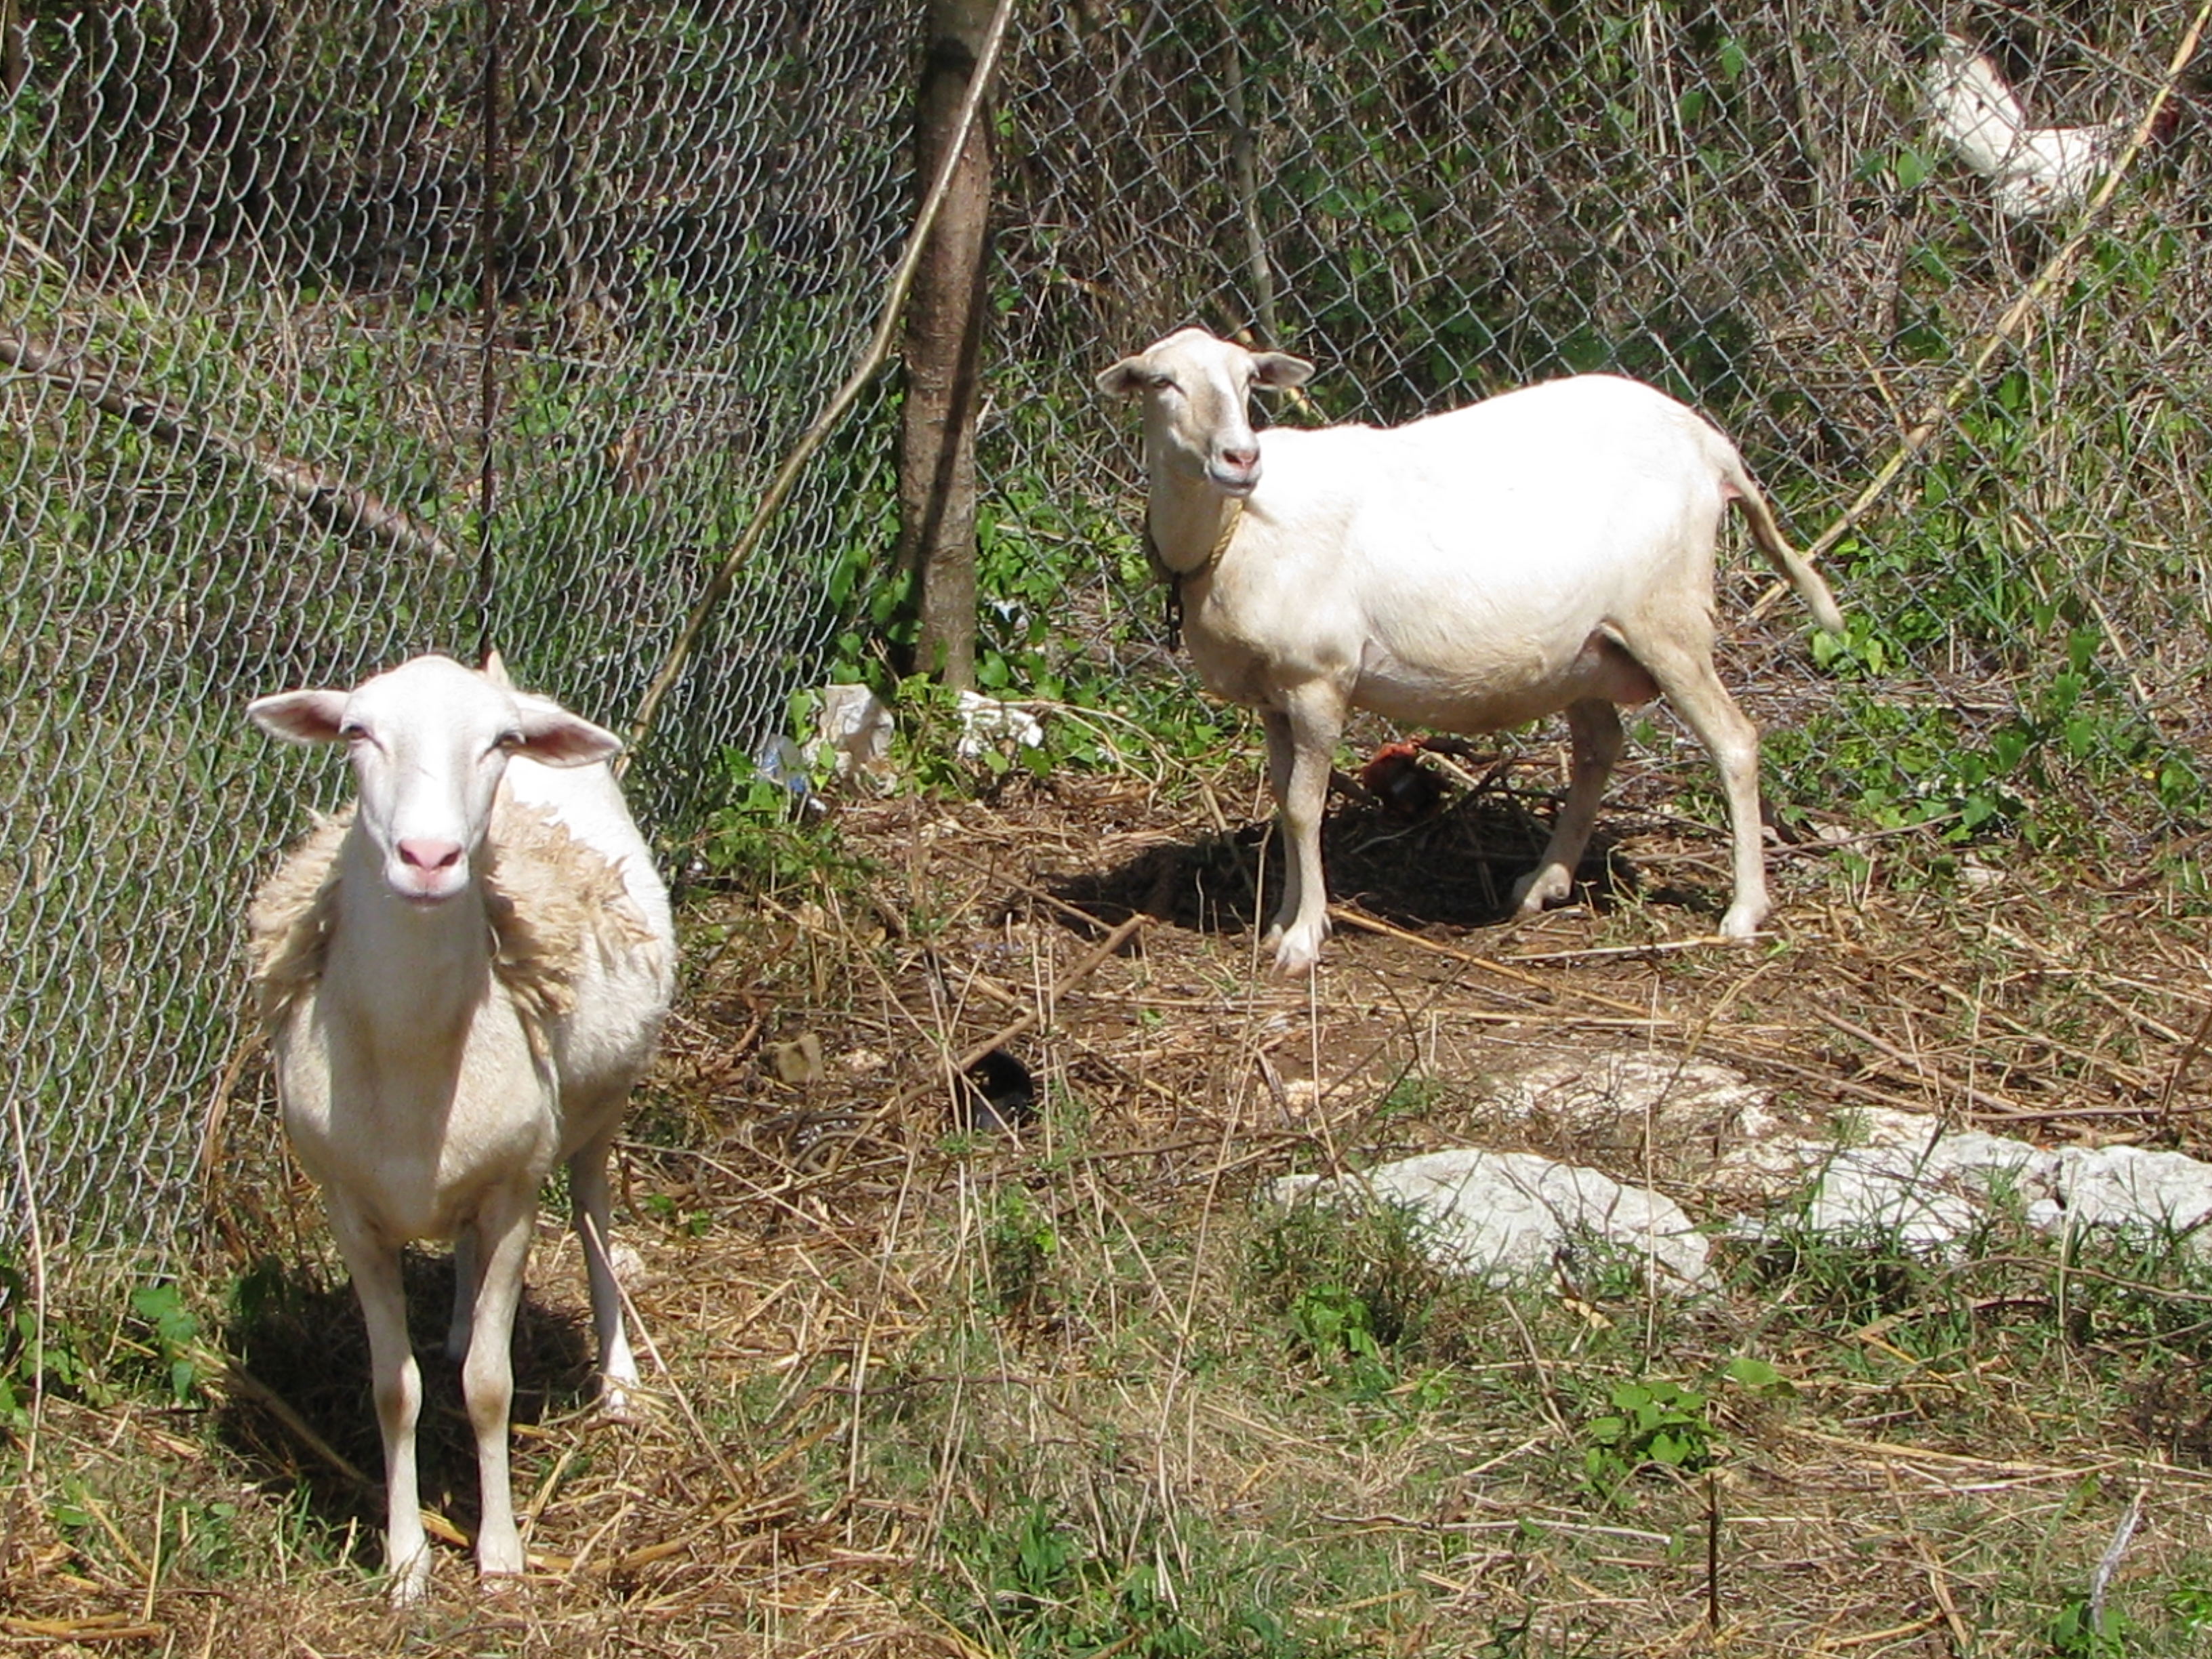
Aguadilla, puerto rico, white, goats, vertebrate, mammal, goat, sheep, cow goat family, pasture, goat antelope, livestock, grass, rural area, plant, herd, wildlife